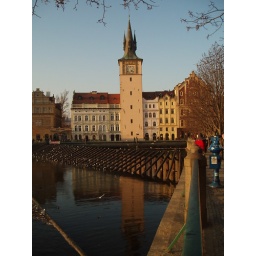
Looking towards wooden waste deflectors on the river in Prague.